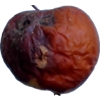
Label: apples